Prudence Burns Burrell

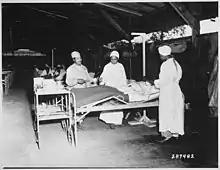
Surgical ward treatment at the 268th Station Hospital in 1944 with Prudence Burns on the left, standing next to Elcena Towncent and an unidentified nurse.

Prudence Hathaway Burrell ( Burns; March 23, 1916 – February 29, 2012) was an African American nurse and author. During World War II, she served in the Army Nurse Corps in segregated hospitals, mainly in the Pacific theater. Her autobiography "Hathaway", was published in 1997. Burrell continued to tell the story of African American nurses in the war throughout her life.